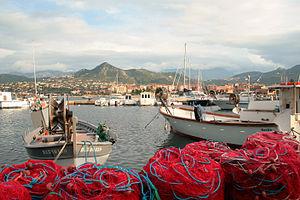
L'Île-Rousse - France - ( Haute-Corse), vue du port. Corsu: Isula Rossa Francia (Corsica suprana), u portu.
Aregno est une ancienne piève de Corse. Située dans le nord-ouest de l'île, elle relevait de la province de Balagne sur le plan civil et du diocèse d'Aléria sur le plan religieux.